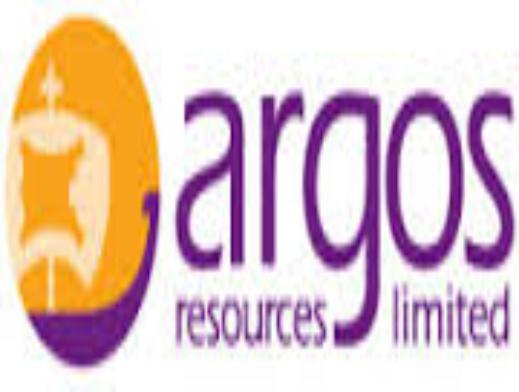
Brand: Argos Energies
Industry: Others